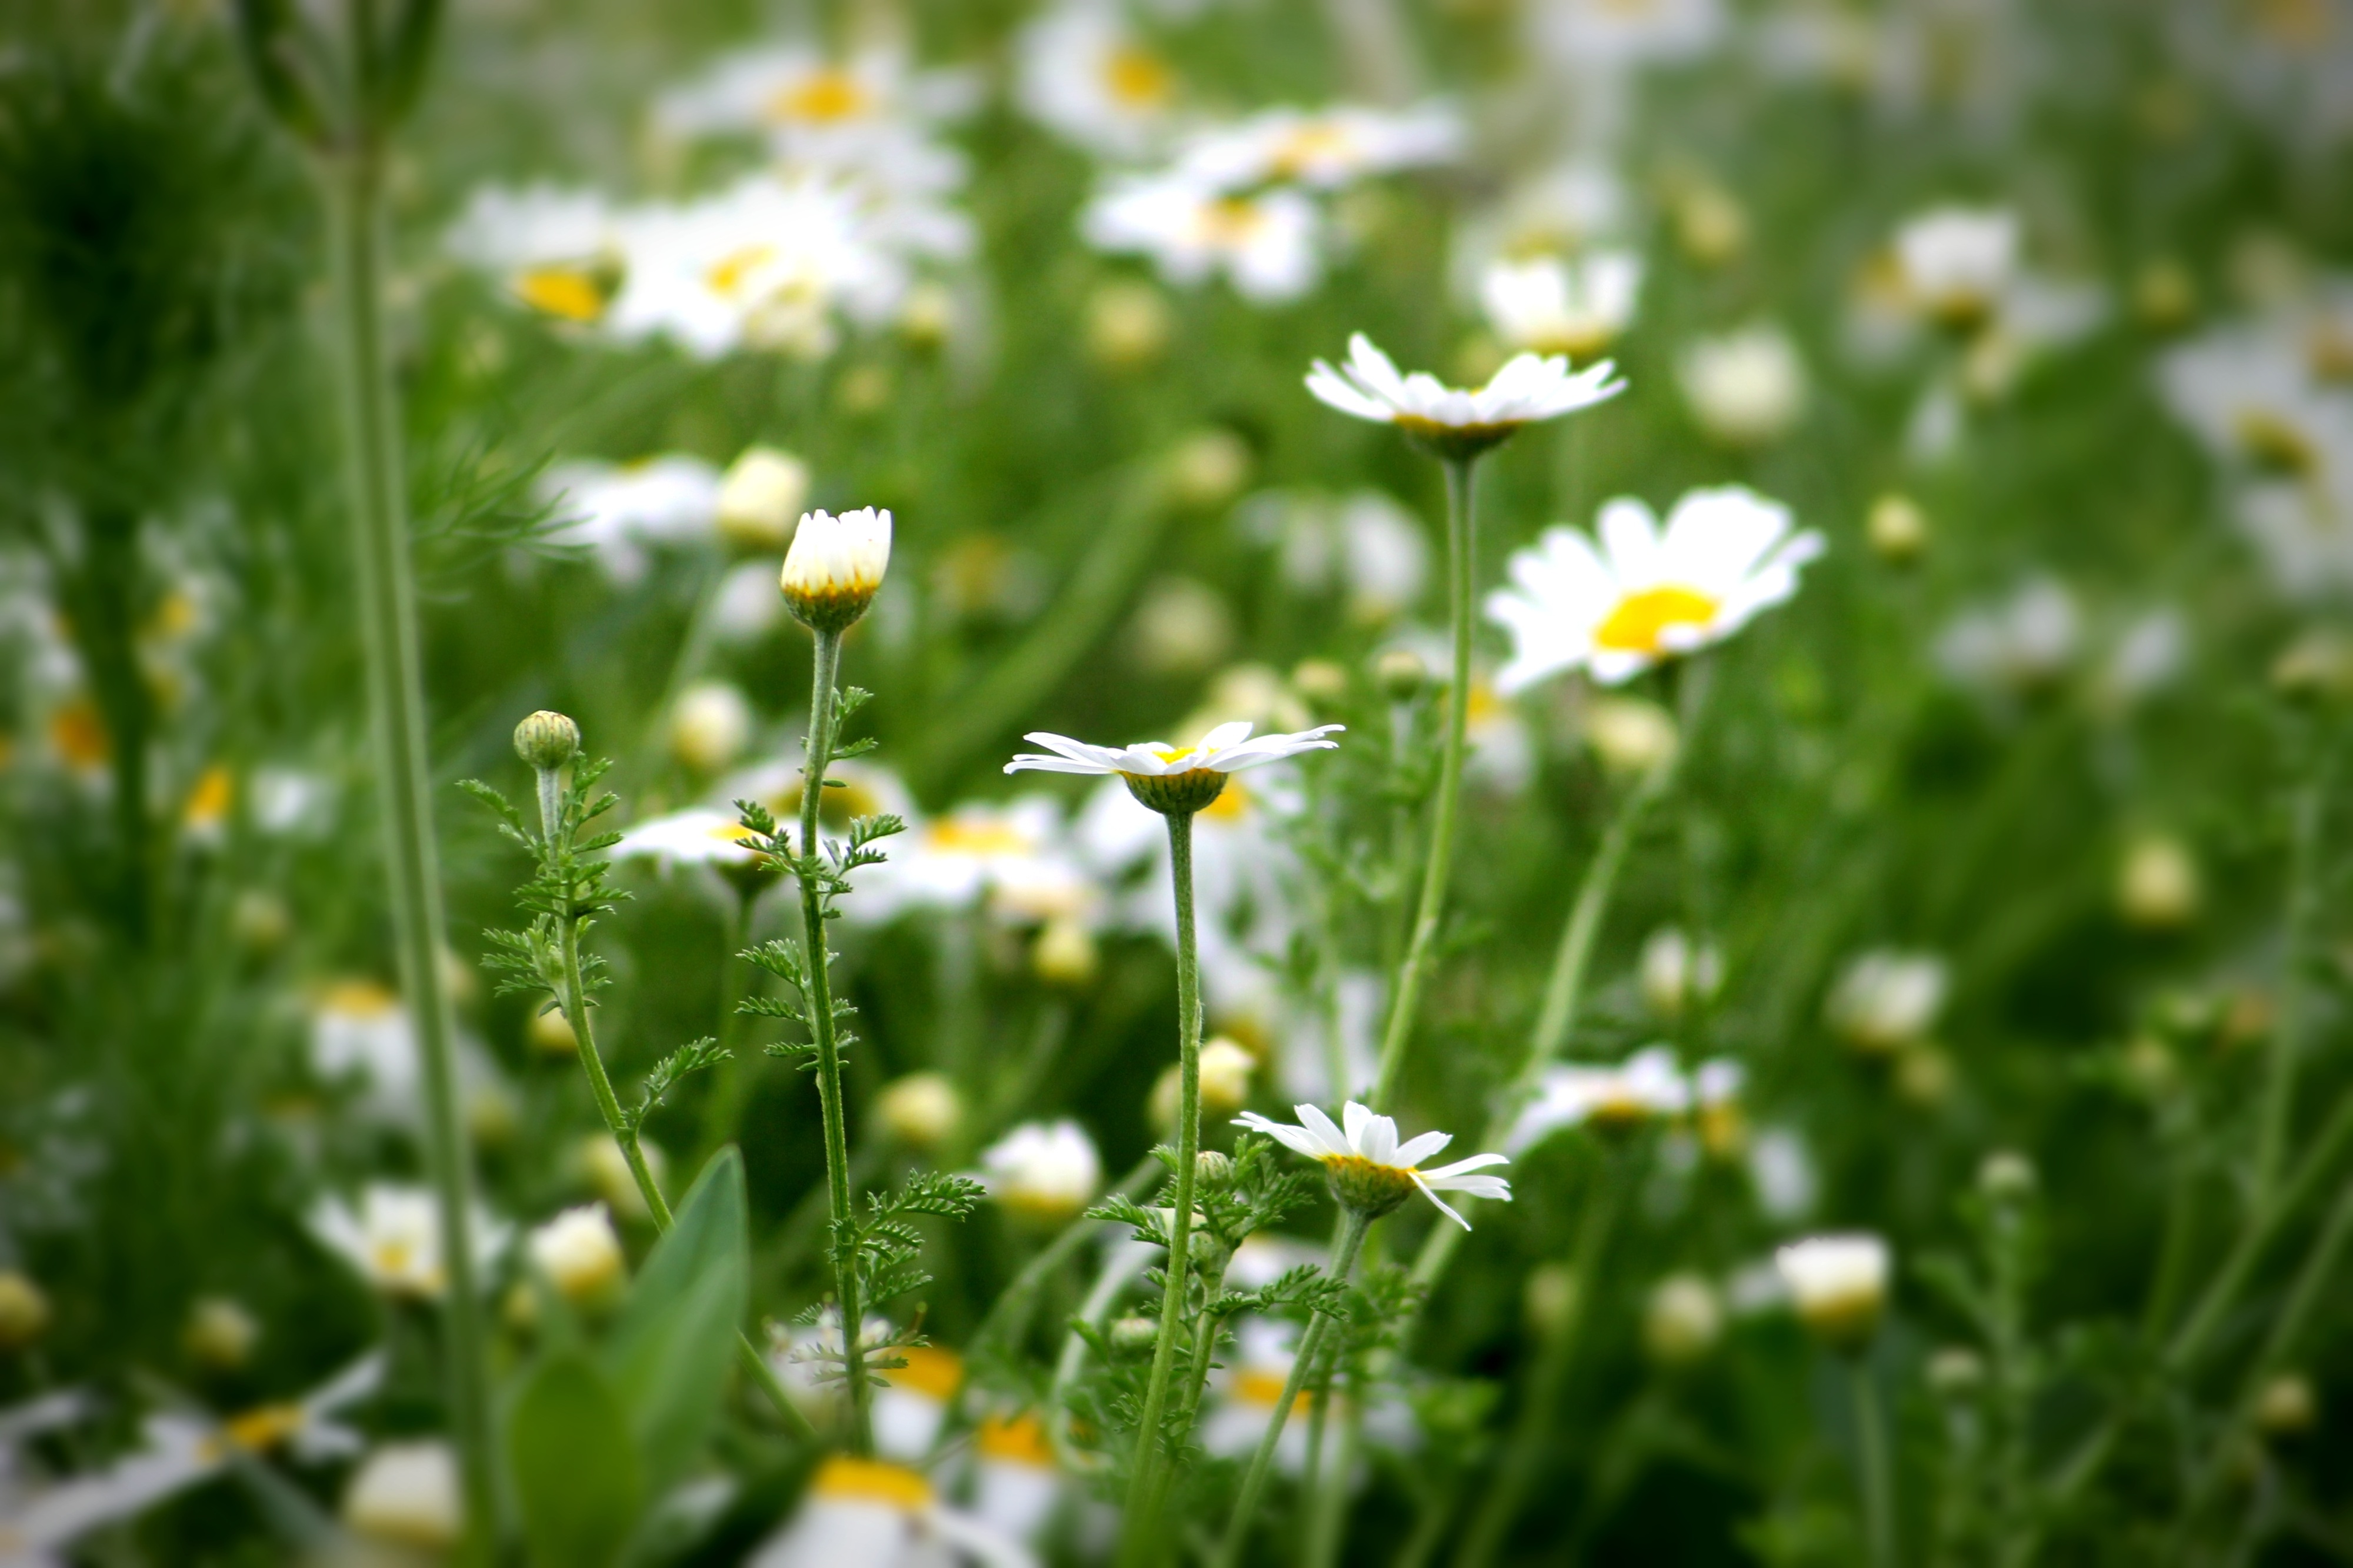
nature, grass, plant, field, lawn, meadow, prairie, sunlight, flower, summer, daisy, green, herb, botany, agriculture, flora, wild flower, wildflower, grassland, habitat, meadow flower, macro photography, flowering plant, daisy family, agra plant, oxeye daisy, grass family, land plant, chamaemelum nobile